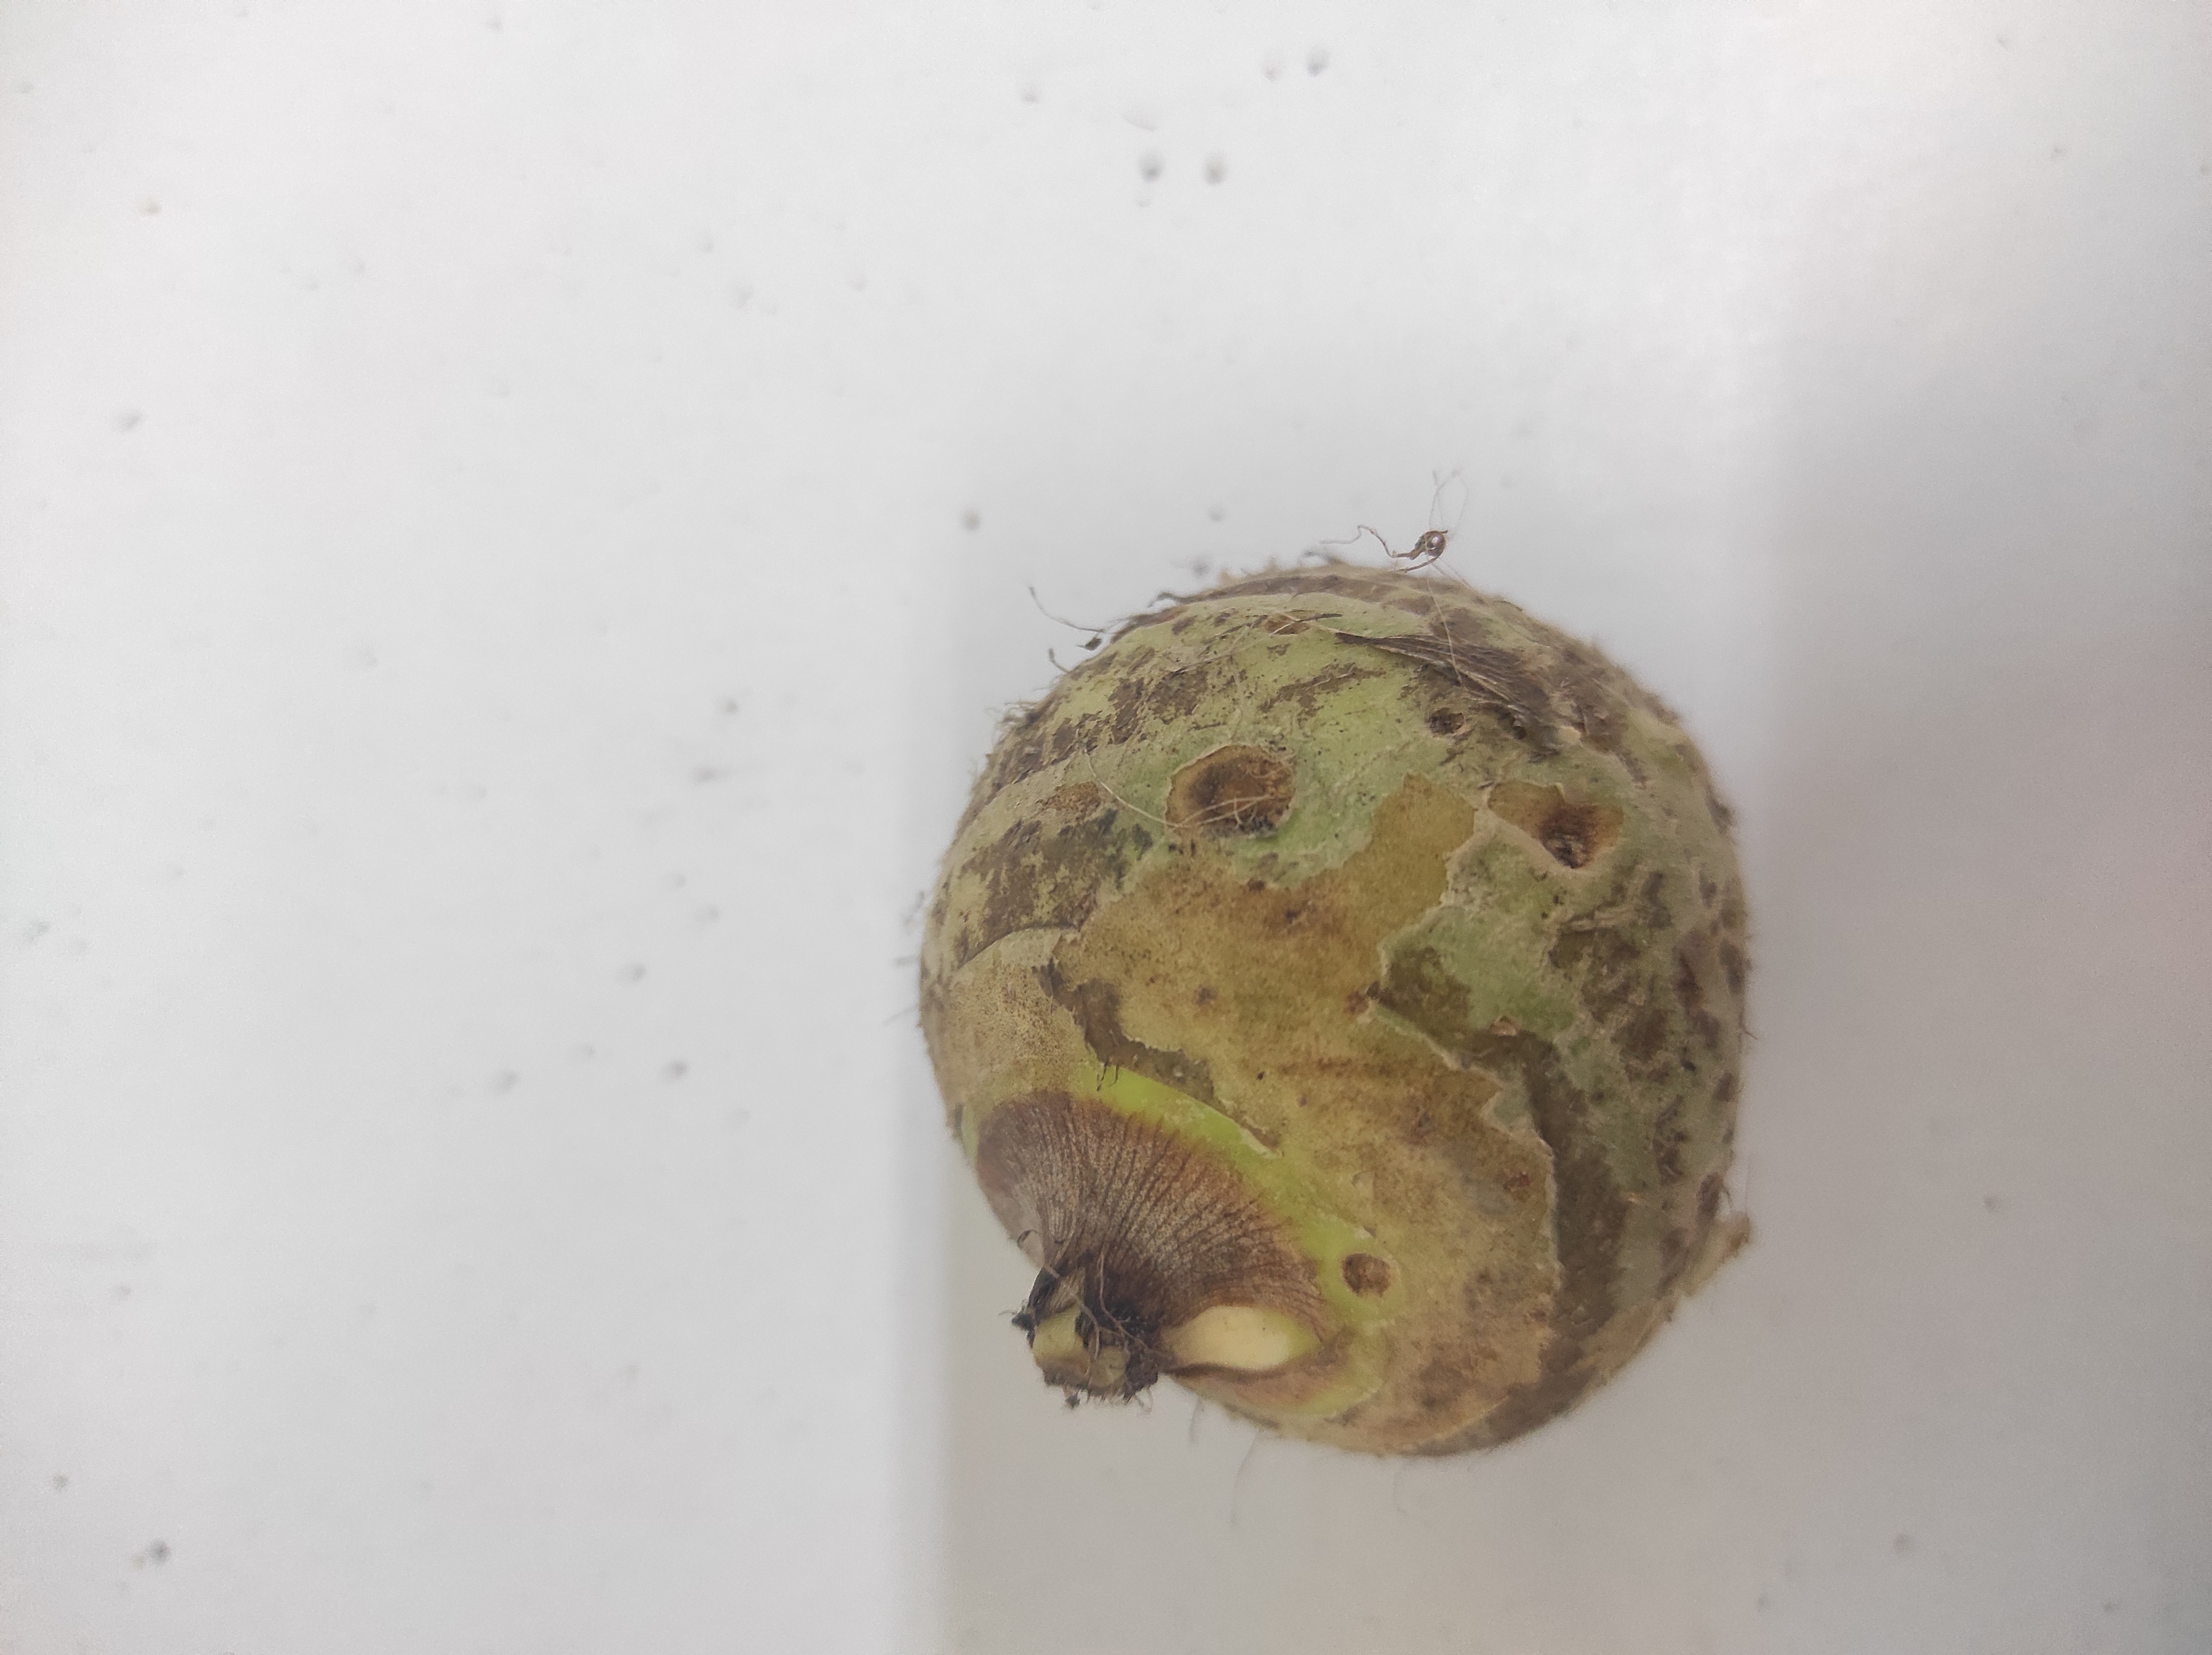
Crop: Taro root
Condition: Severely Damaged